Hathazari Upazila

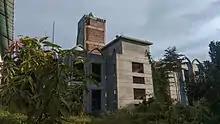
Research and farm-based campus mosque of the Chittagong Veterinary and Animal Sciences University.

The average literacy rate of Hathazari is 57.9%; with male percentage being 61.1% and female being 54.6%. Al-Jamiatul Ahlia Darul Ulum Moinul Islam, established in 1896, is the oldest and largest Deobandi institution in the country - ranking among the top ten madrasas in the subcontinent. The public research University of Chittagong in Fatehpur was founded in 1966 and is notable for having the largest campus among the universities of Bangladesh. Hathazari Government University College, the Hathazari research and farm-based campus of the Chittagong Veterinary and Animal Sciences University, Fatehpur Mehernega High School Fatehabad Model Multilateral High School and Farhadabad High School are also notable educational institutions of Hathazari. The Bangladesh Agricultural Research Institute has a research station in Hathazari.